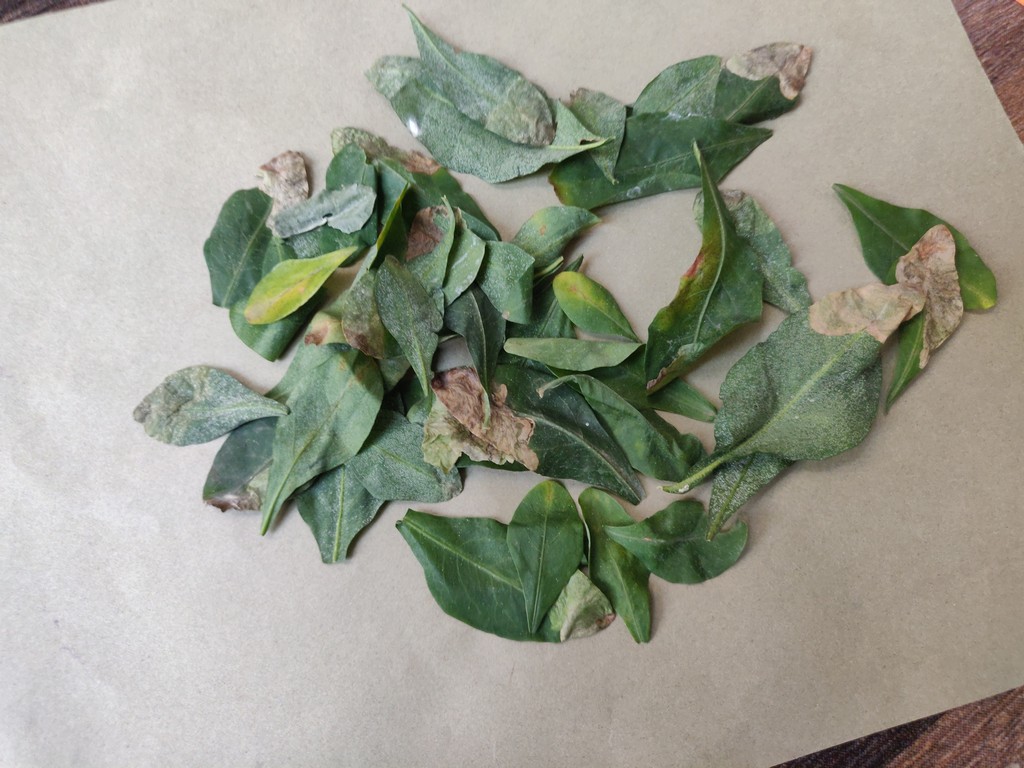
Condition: Unhealthy
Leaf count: multiple
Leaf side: unknown